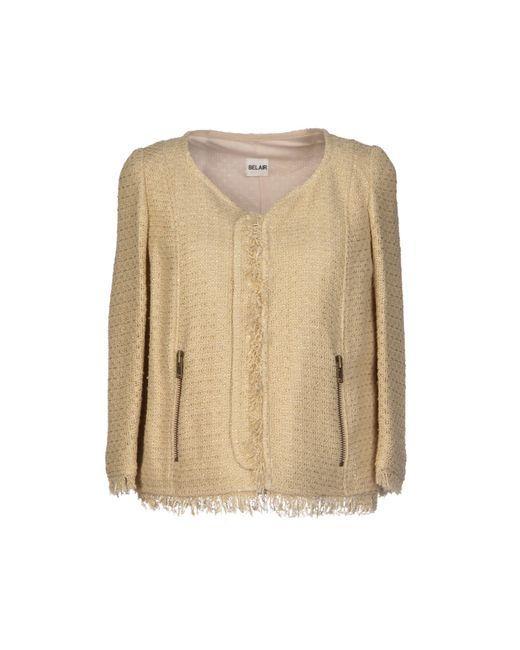
Vollärmliger Rundhals-Senf-Cardigan für Damen